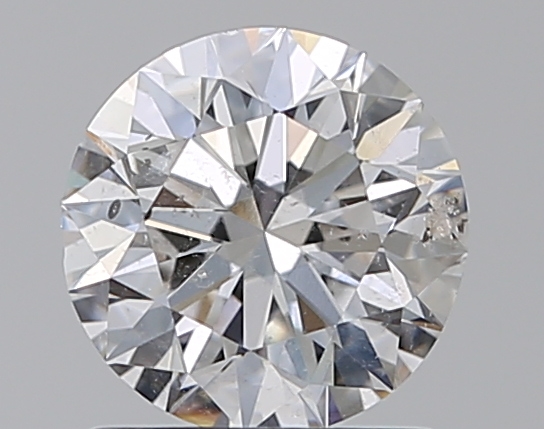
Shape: round
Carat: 1
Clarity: SI2
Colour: D
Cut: EX
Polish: EX
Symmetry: EX
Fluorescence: N
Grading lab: GIA
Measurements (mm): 6.33 x 6.37 x 3.98